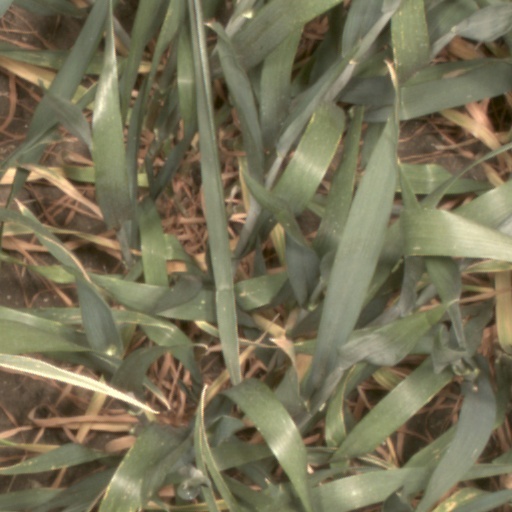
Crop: wheat